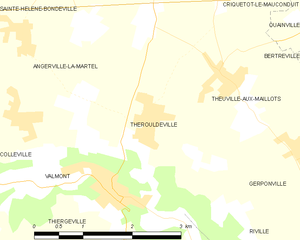
Carte des communes françaises Thérouldeville
Thérouldeville est une commune française, située dans le département de la Seine-Maritime en Normandie.